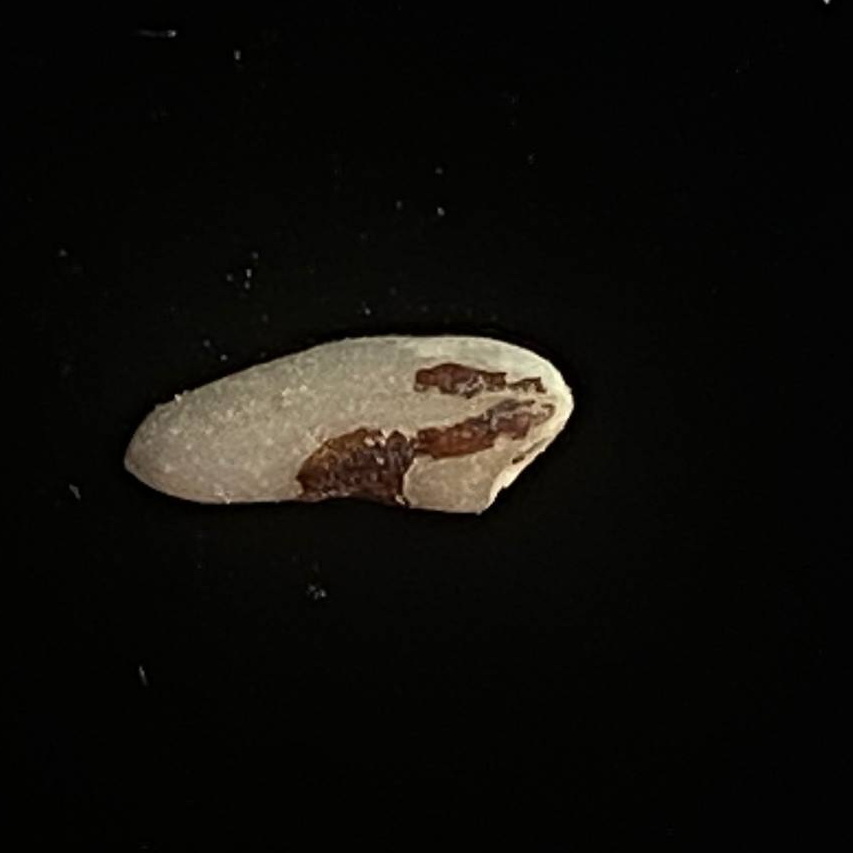
Rice variety: Lal_Binni